Francis Imbard affair

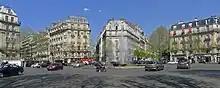
Sueli was lodged by Francis Imbard, not far from Place Victor-Hugo.

Although a few days after the murder, the investigators favored the idea of a settling of scores, they were exploring other leads. Three possible leads emerged. The first one had to do with a crime of passion, as Francis Imbard, described as a "born seducer," faced these suspicions following his separation from his wife. Investigators explored two relationships: one with his Brazilian employee, Sueli, who was ruled out as a suspect due to lack of motive, and the other with his official mistress and lawyer. Testimonies suggested the relationship was ending, and she owned a firearm. However, her alibi, a phone call from a lawyer's office, and bank visit provided no evidence linking her to the crime.